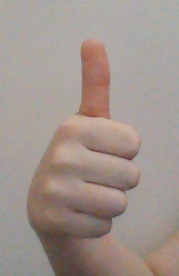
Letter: aleff